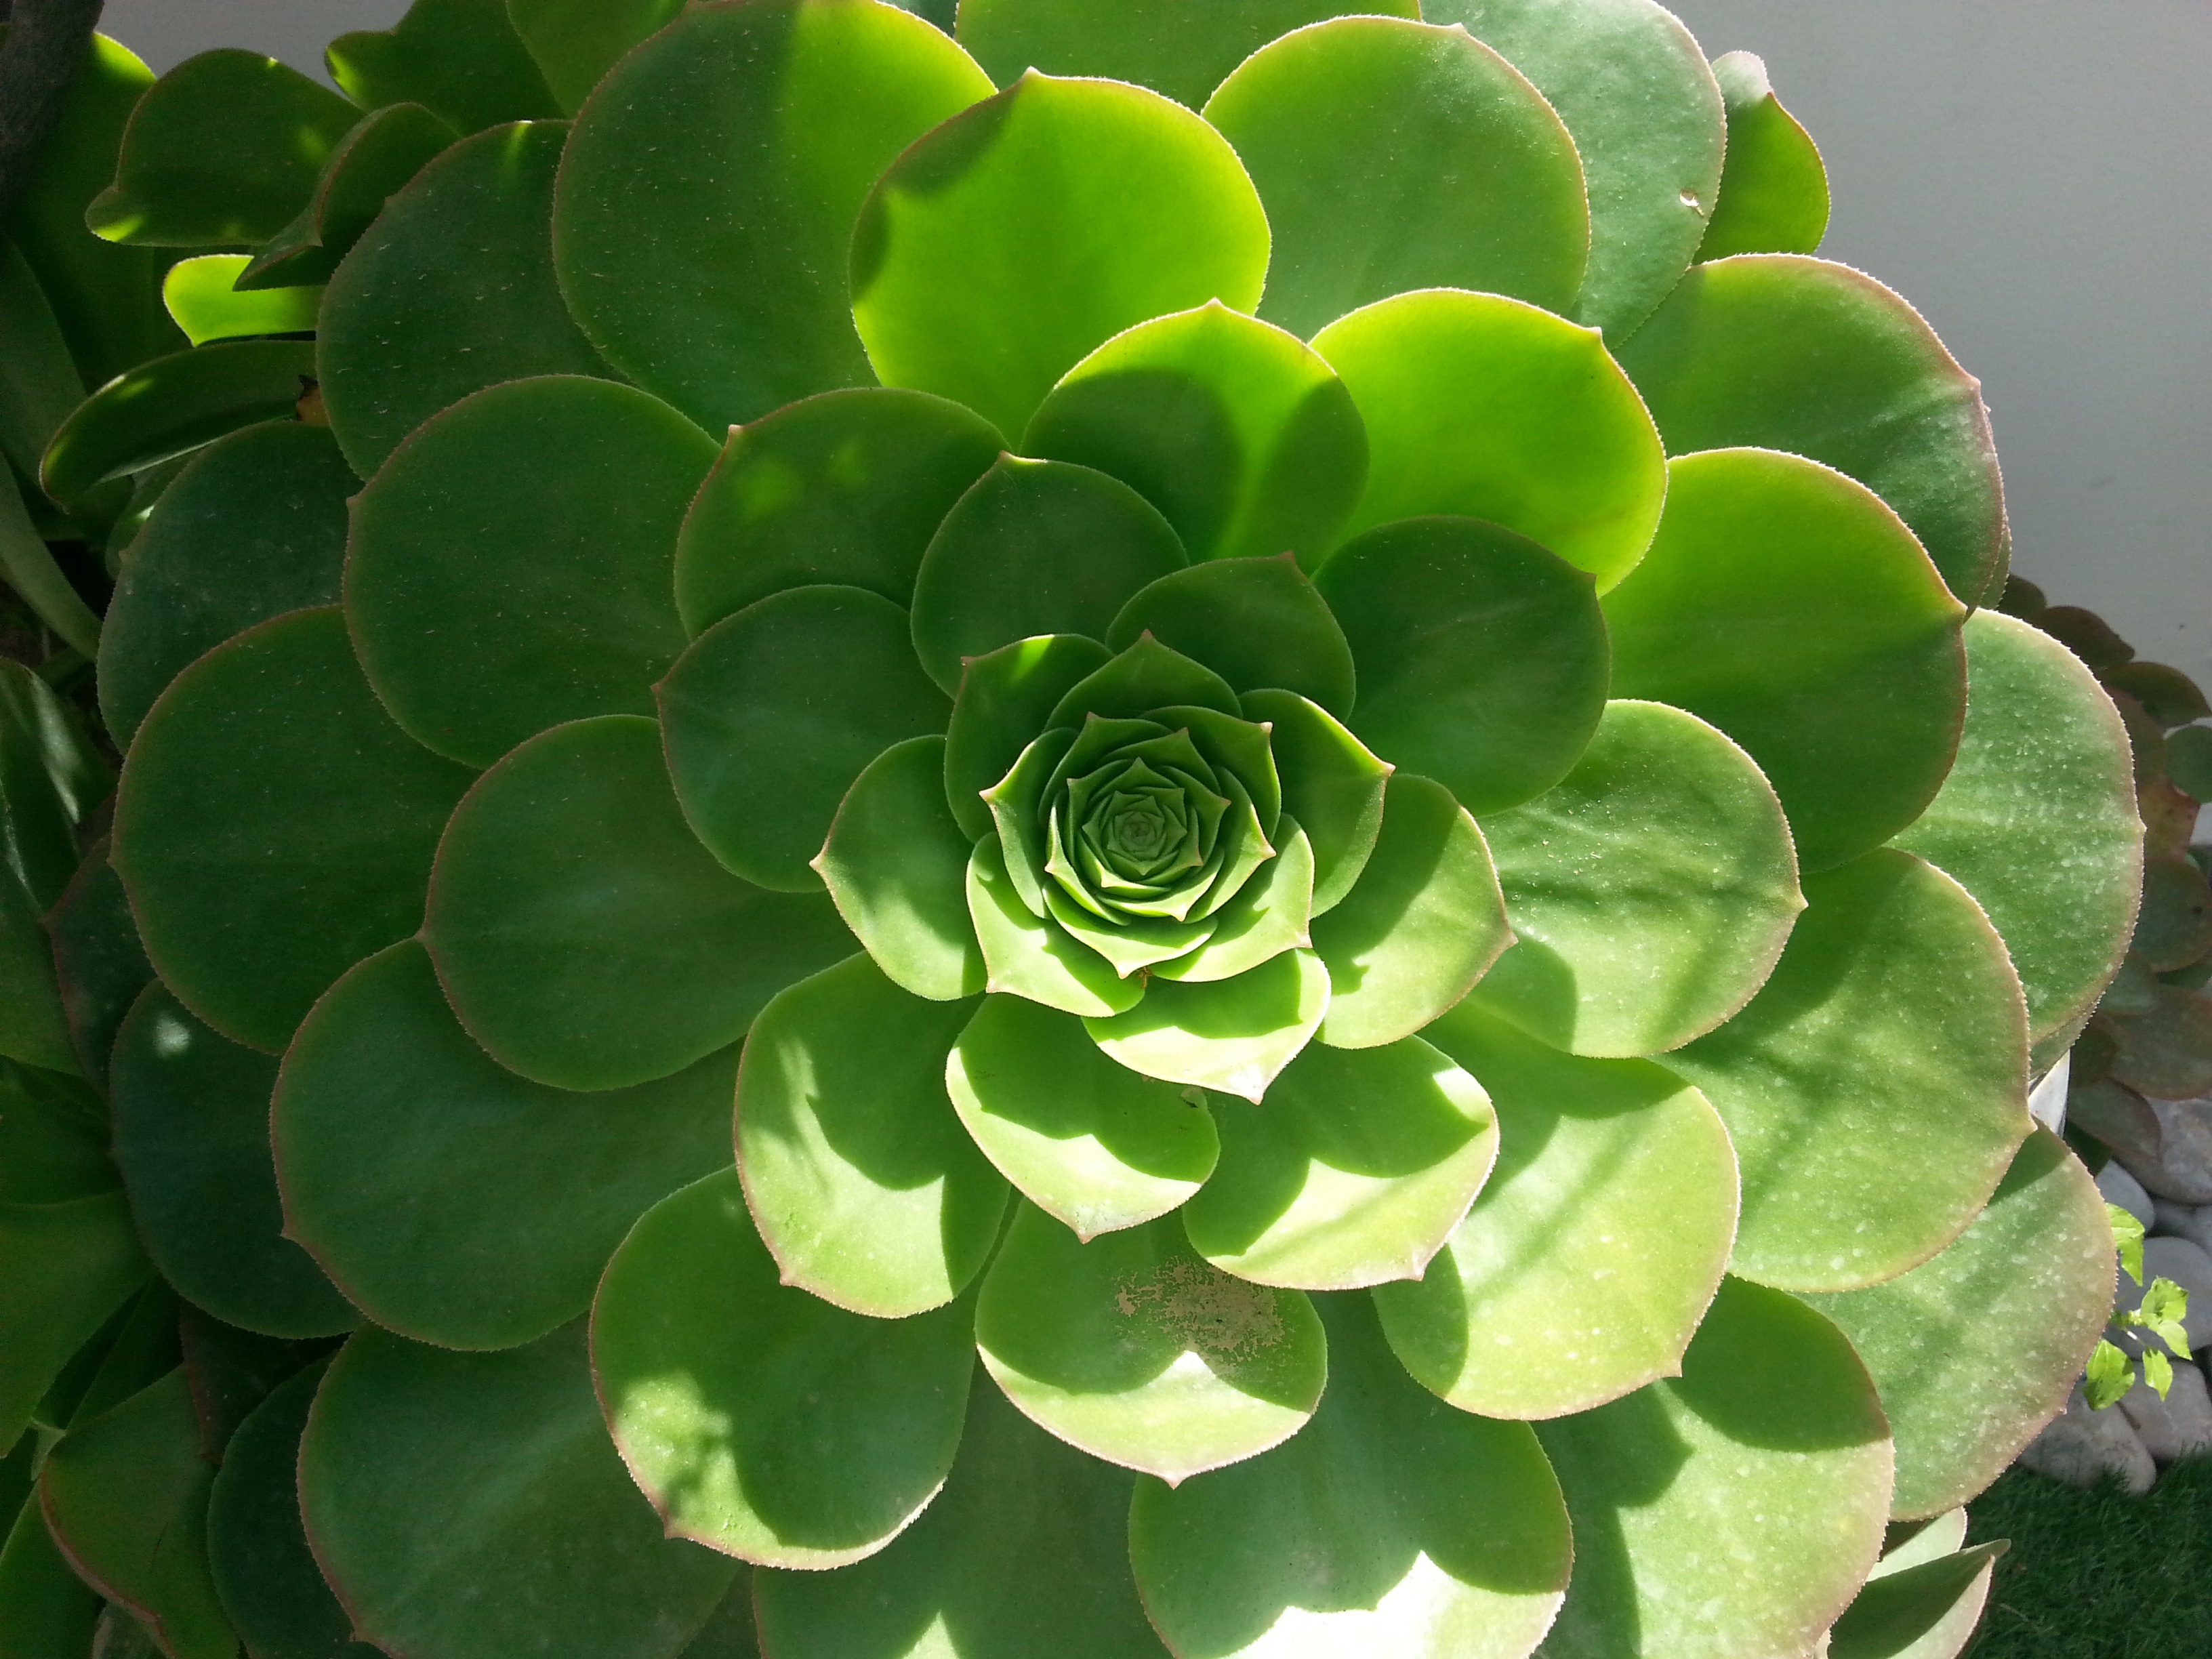
nature, plant, leaf, flower, petal, environment, pattern, green, geometry, botany, flora, math, shadows, design, universe, mathematics, evolution, pi, perfection, god, perfect, creation, fractal, flowering plant, new age, golden ratio, fibonacci, sacred geometry, stonecrop family, annual plant, land plant